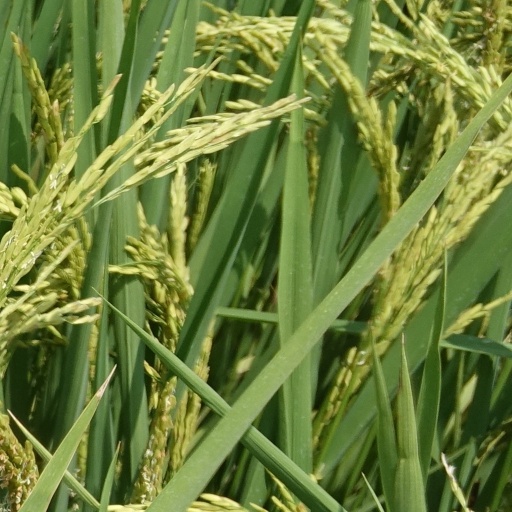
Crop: rice